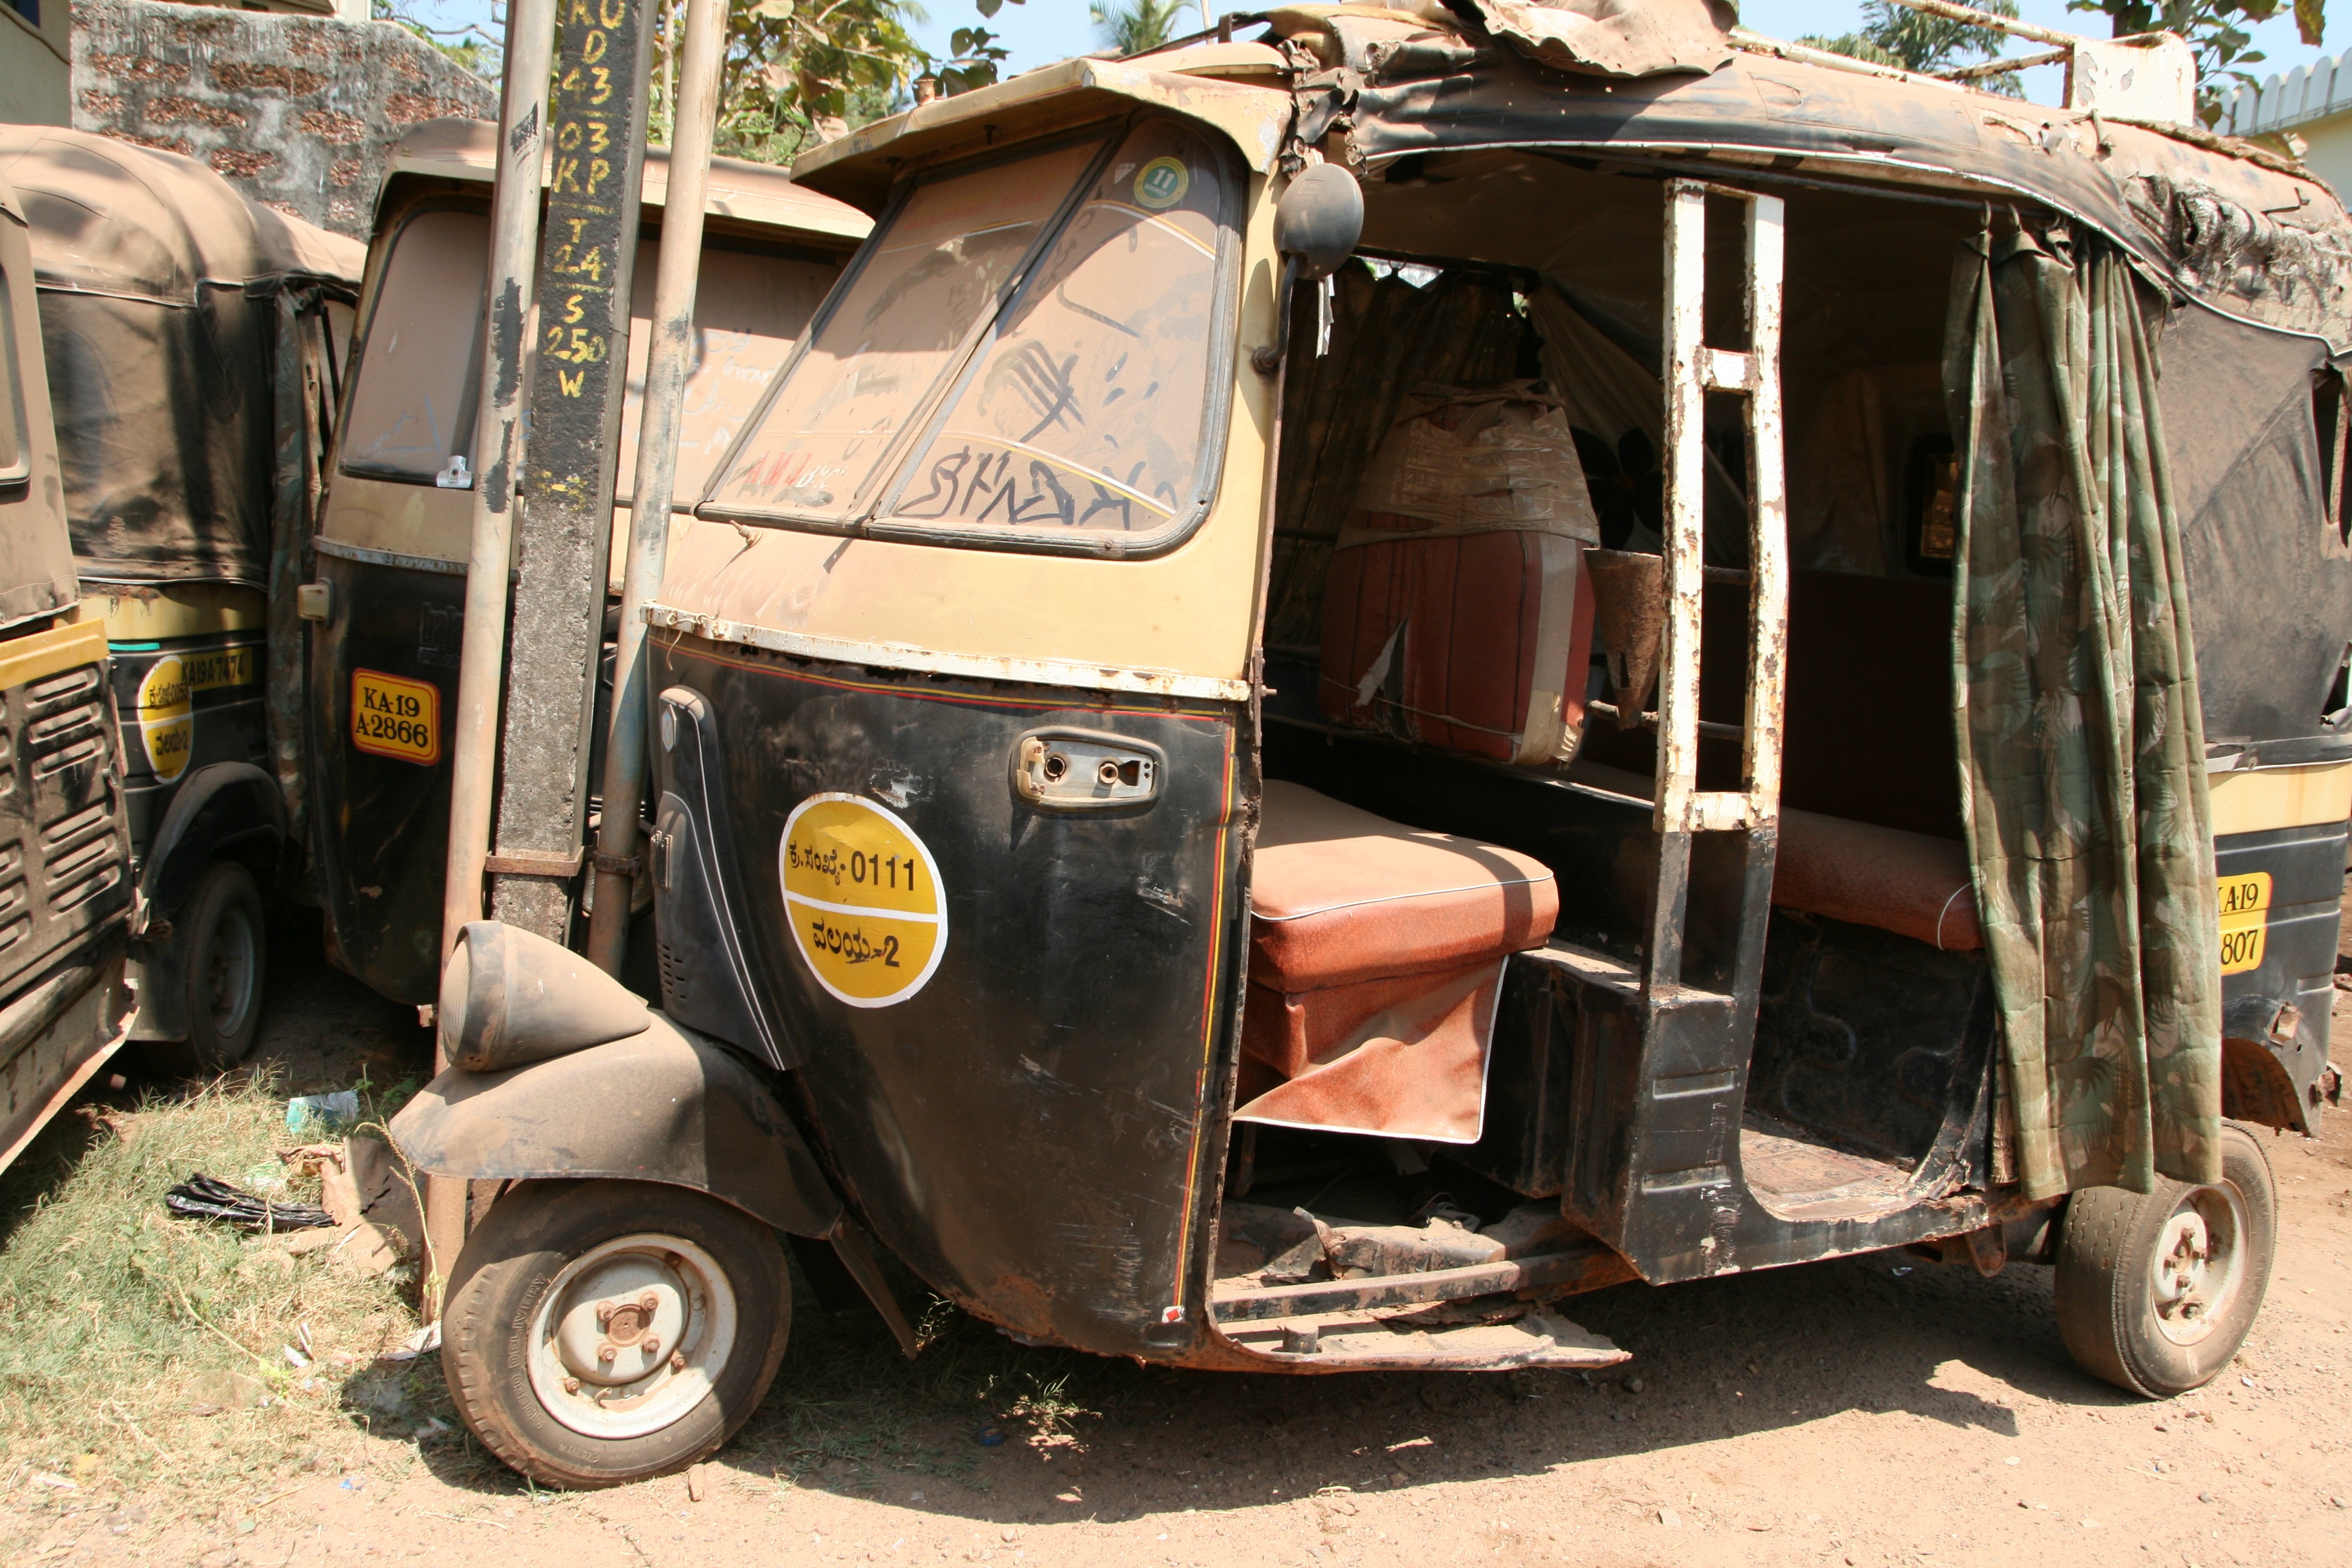
car, automobile, van, taxi, transport, rust, vehicle, old car, motor vehicle, vintage car, tuk tuk, dusty, india, rickshaw, antique car, mode of transport, military vehicle